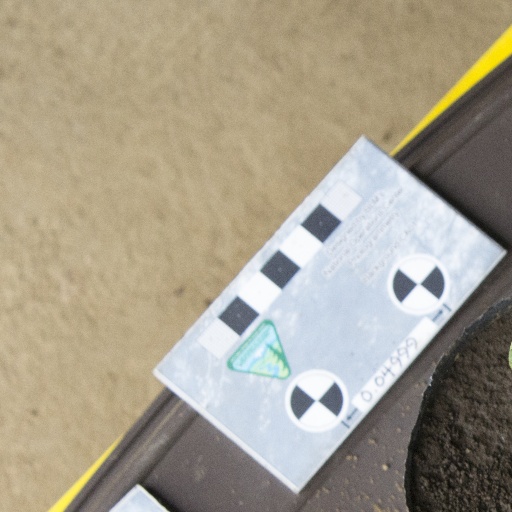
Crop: soybean